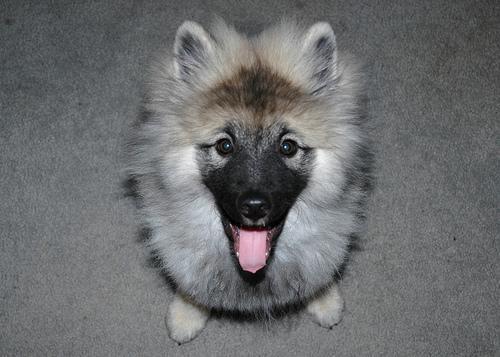
keeshond